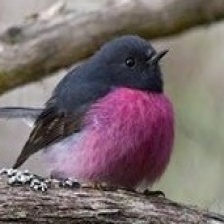
Species: PINK ROBIN
Scientific name: PETROICA RODINOGASTER
ImageNet parent category: robin